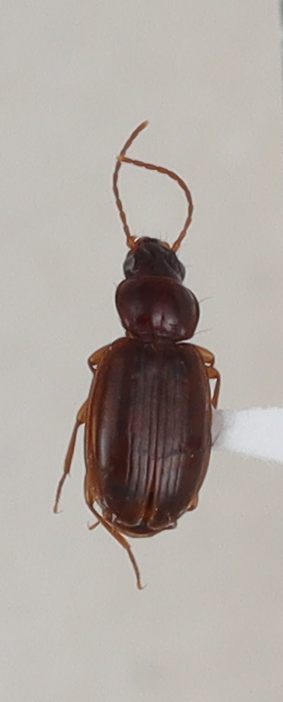
Scientific name: Trechus obtusus
Plot: 14
Trap: S
Collected: 20210601